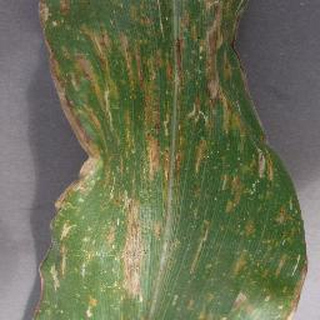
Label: corn_cercospora_leaf_spot